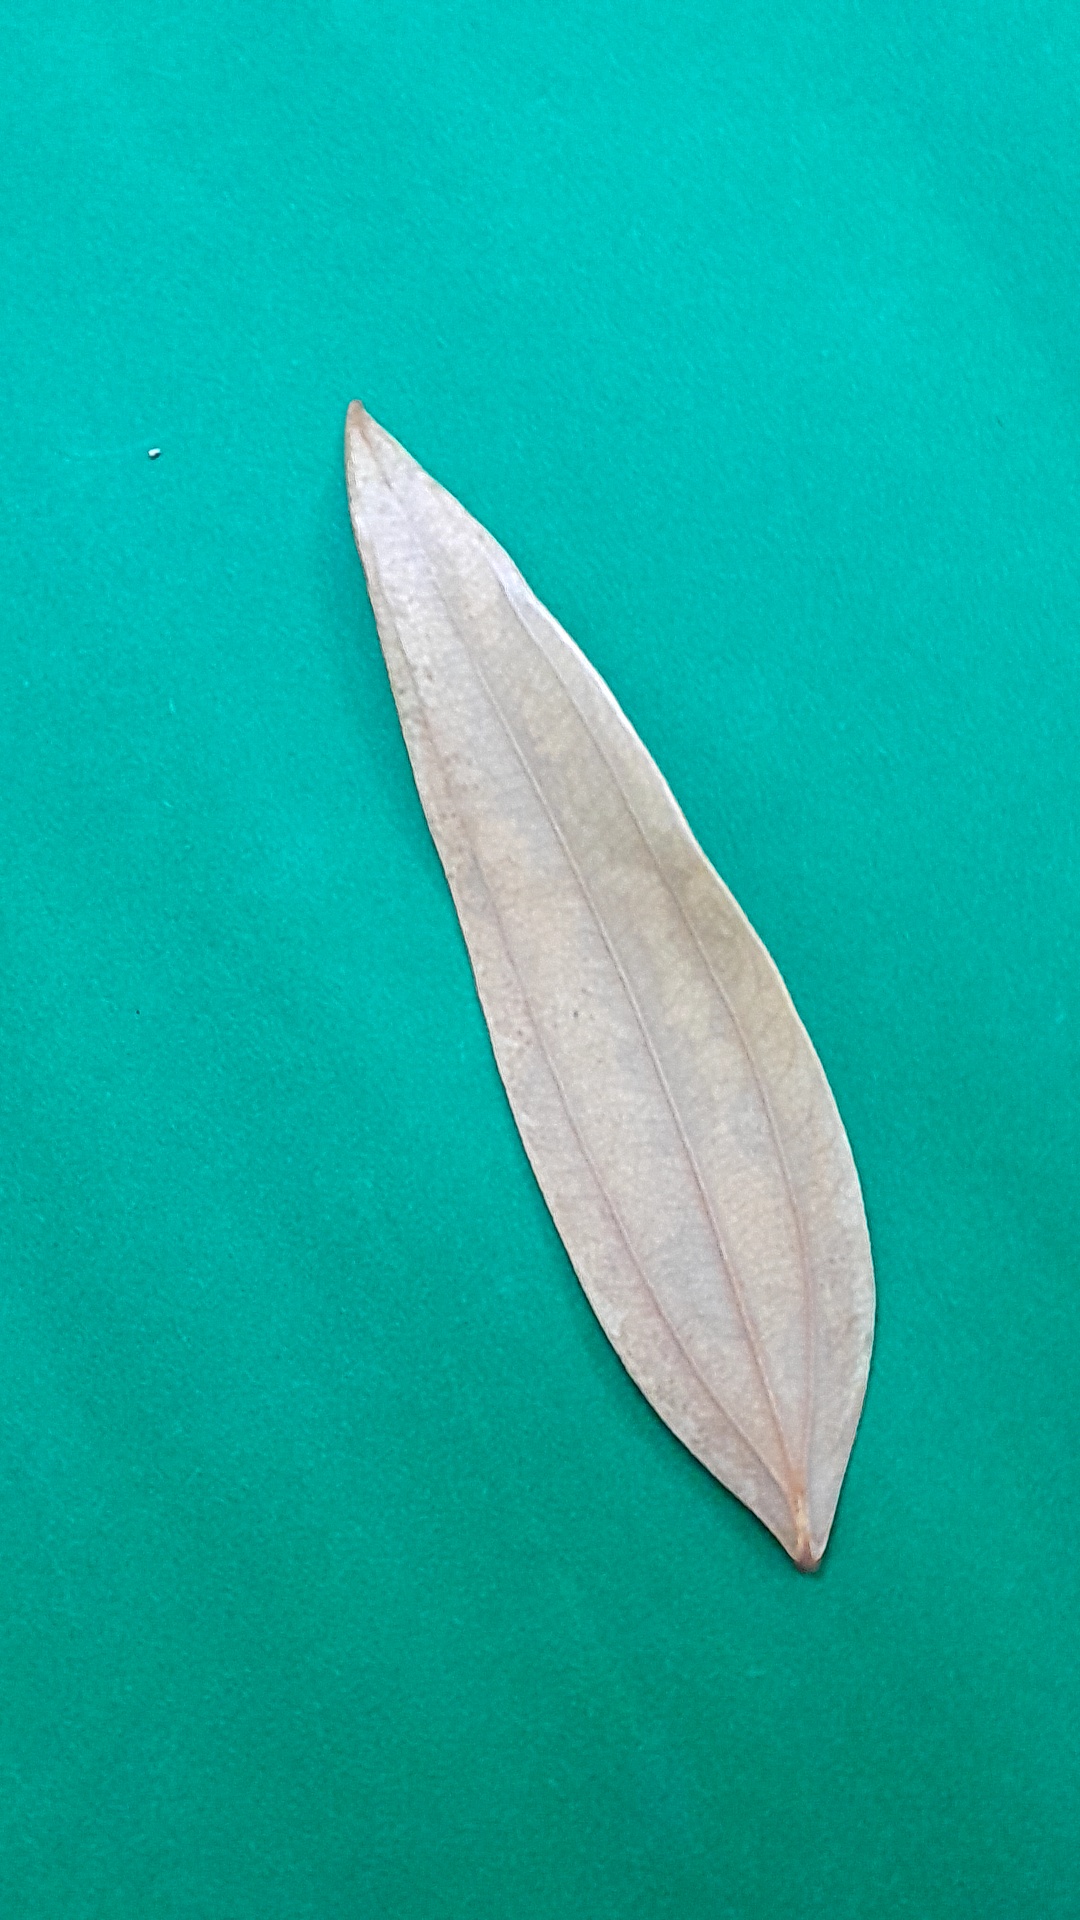
Label: Dry Leaf